Windsor Square, Los Angeles

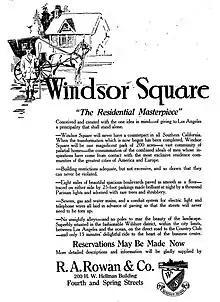

Between 1900 and 1910 a financier named George A.J. Howard envisioned a beautiful tranquil park as a setting for family homes built in a countryside style in what was then an undeveloped and rural area about halfway between the city center (now Downtown LA) and the coast. Howard pushed the early city fathers to get his development plan approved, and in 1911, Mr. Robert A. Rowan was able to initiate a residential development called Windsor Square.